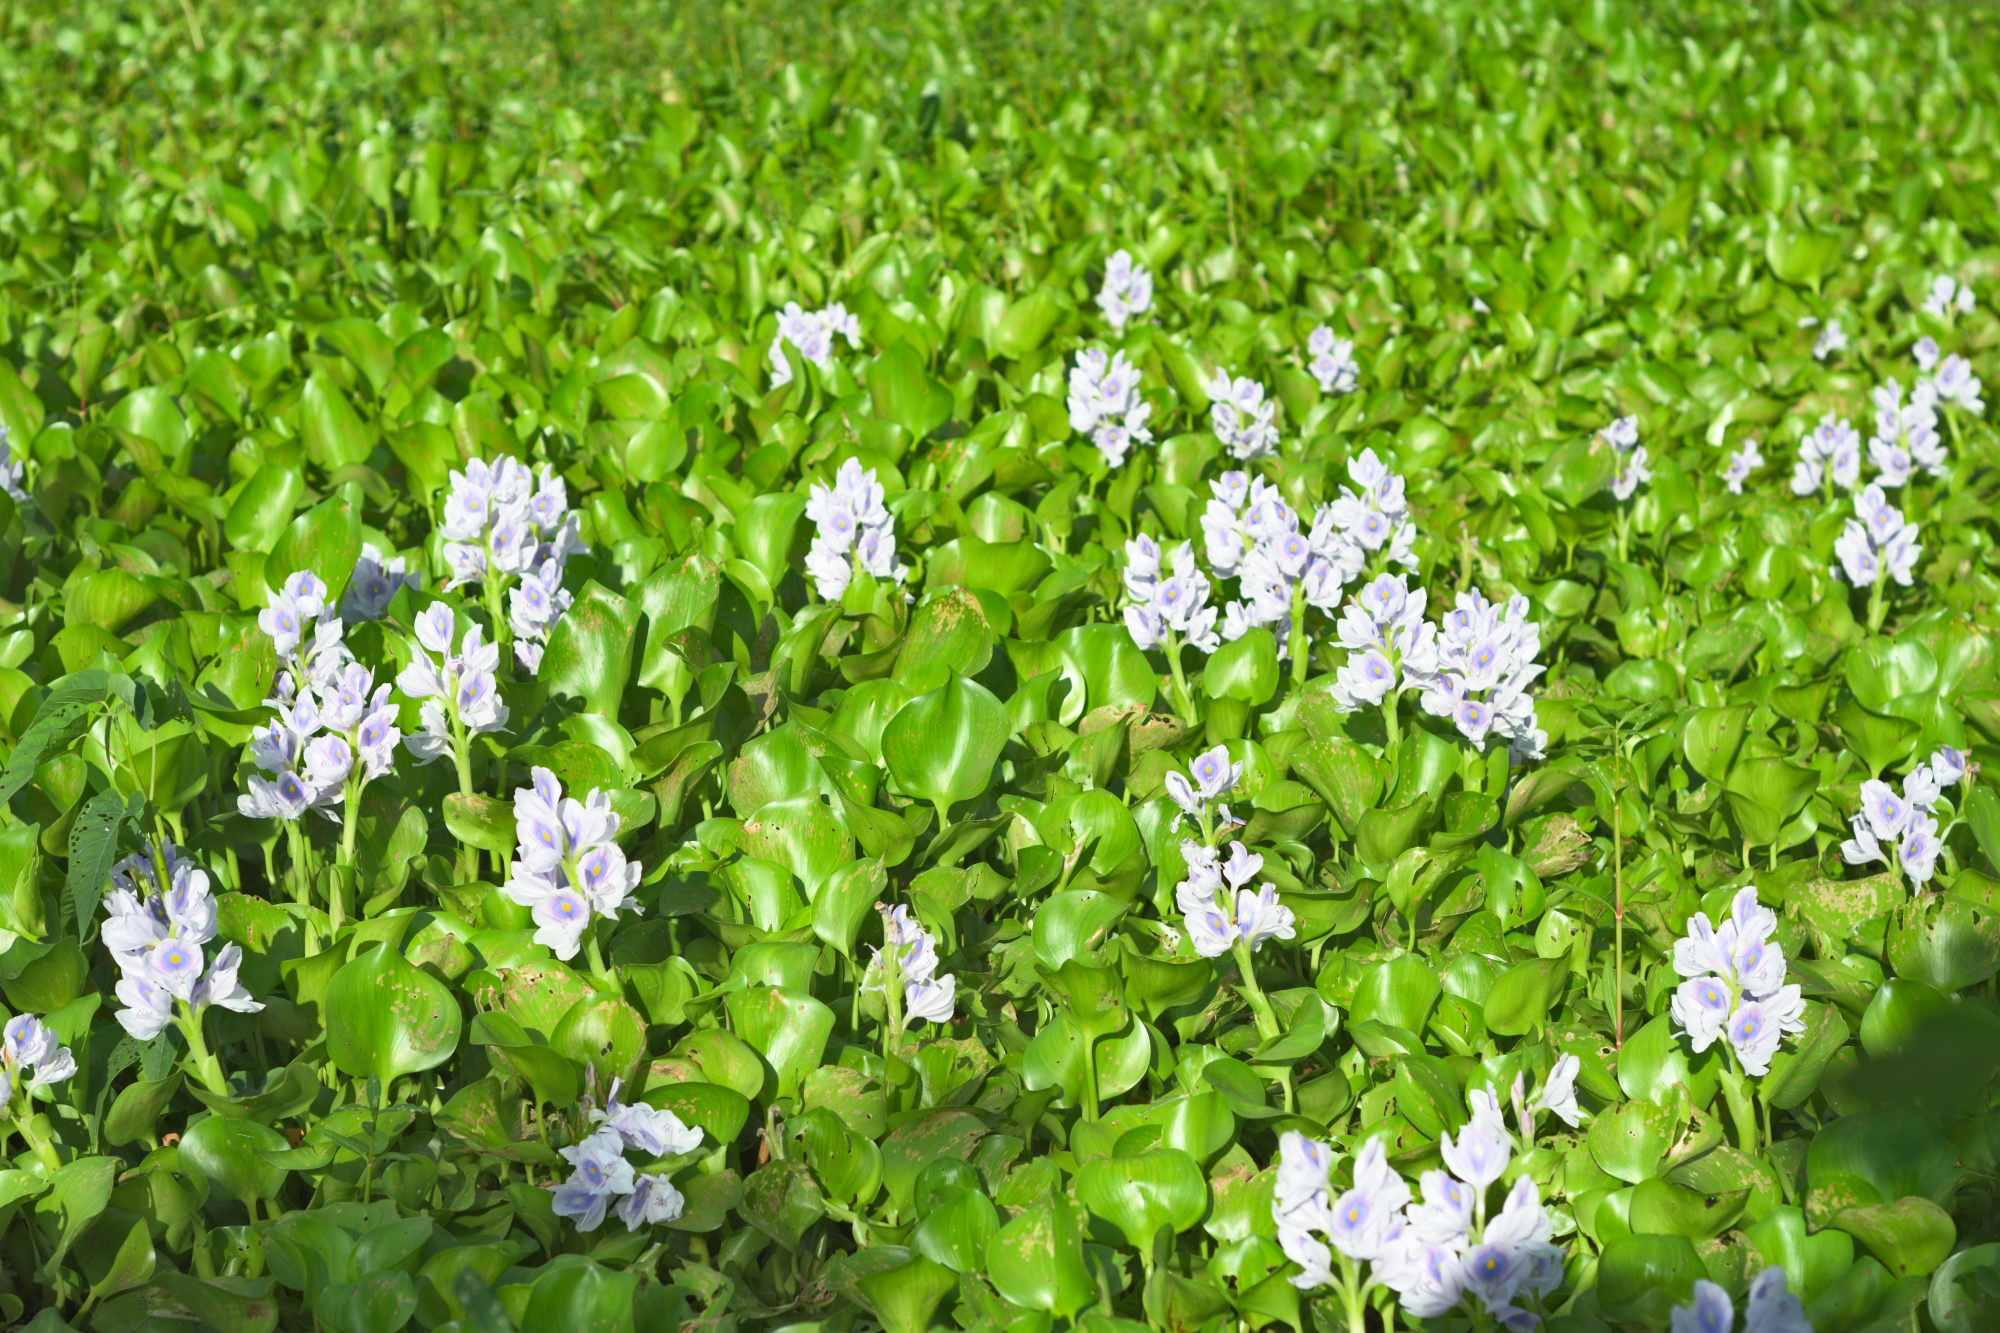
Water Hyacinth - Khurushkul Pond, Bangladesh
Water hyacinth (Eichhornia crassipes) coverage in a freshwater pond near Khurushkul, Cox's Bazar, Bangladesh. Photographed on 9 August 2026 during the monsoon season. Follow-up survey of the pond documented in the June 2026 water lily / water hyacinth dataset.
Location: Khurushkul, Cox's Bazar, Chattogram, Bangladesh
Keywords: water hyacinth, Eichhornia crassipes, invasive aquatic plant, pond, freshwater wetland, monsoon, Bangladesh, Khurushkul, Cox's Bazar, botanical photography, aquatic vegetation, golamrob